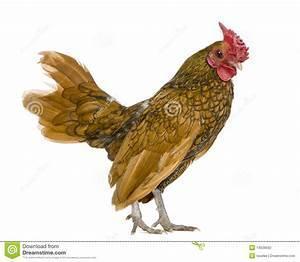
chicken